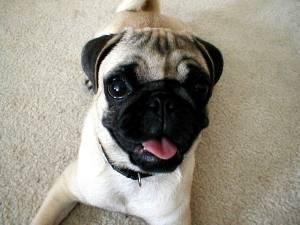
pug